Aviation Section, U.S. Signal Corps

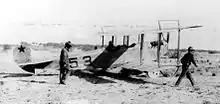
Lt. Carleton G. Chapman in 1st Aero Squadron Curtiss JN-3 Signal Corps No. 53 preparing to takeoff at Casas Grande, Mexico

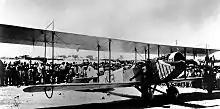
Lt. Herbert A. "Bert" Dargue posing in front of Signal Corps No. 43 at Chihuahua City, Mexico

The squadron returned to Columbus on 22 April for new aircraft, where it expanded to a roster of 16 pilots and 122 enlisted men. It flew liaison missions for Pershing's force using detachments in Mexico until 15 August 1916. The 1st Aero Squadron flew a total of 540 liaison and aerial reconnaissance missions, traveling with a flight time of 345 hours 43 minutes. No observations were made of hostile troops but the squadron performed invaluable services maintaining communications between Pershing's headquarters and ground units deep inside Mexico. During this expedition, a solid red star on the rudder became the first national insignia for United States military aircraft.